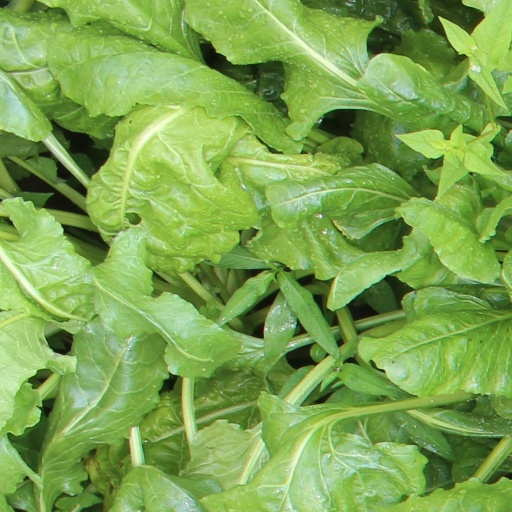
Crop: sugar beet